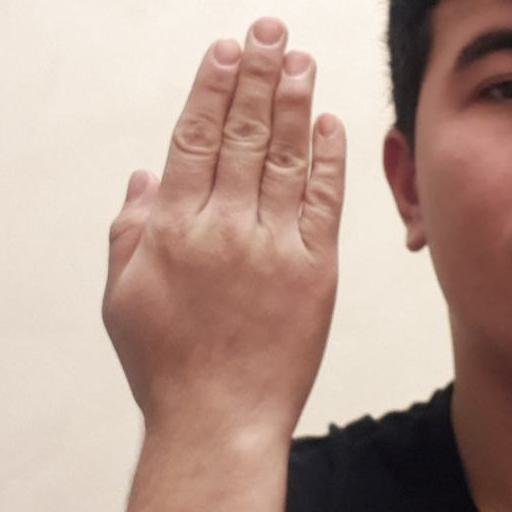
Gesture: stop_inverted